Dog communication

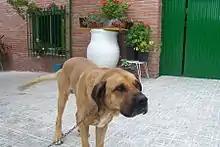
Tail held lower than the horizontal, perhaps with an occasional swishing back and forth – an unconcerned, relaxed dog

When dogs want to threaten a perceived adversary, they will stare. In contrast, dogs will avoid eye contact if trying to decrease tension. They can communicate emotional states by having "soft" eyes or "hard" eyes. Soft eyes are used when a dog feels relaxed and not threatened. Hard eyes are used when feeling tension and unease about a potentially threatening situation. The eyes are slightly closed, the brow area is wrinkled, and their teeth may be showing. A dog should not be approached when they are communicating this way and should be removed from the high tension situation, if possible.